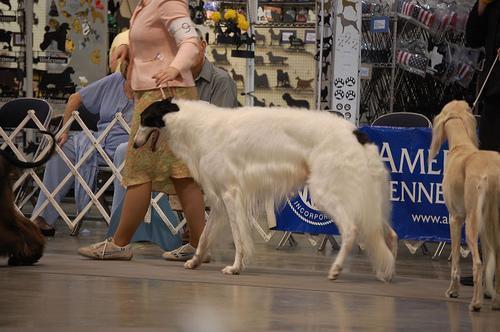
borzoi